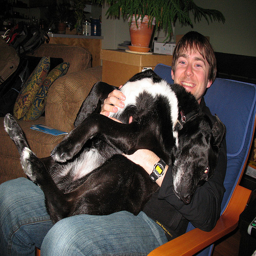
Dude reclined in a chair holding a big dog
A man is smiling while sitting in a chair with a large dog in his lap.
The dog is laying in the man's lap.
A man sits on a chair smiling with a dog on his lap.
A WHITE MAN HOLDING A BLACK AND WHITE DOG